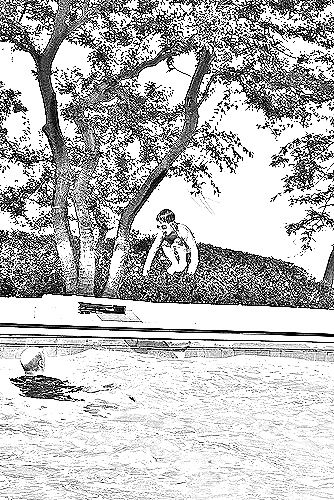
Portrait style: Sketch Portrait